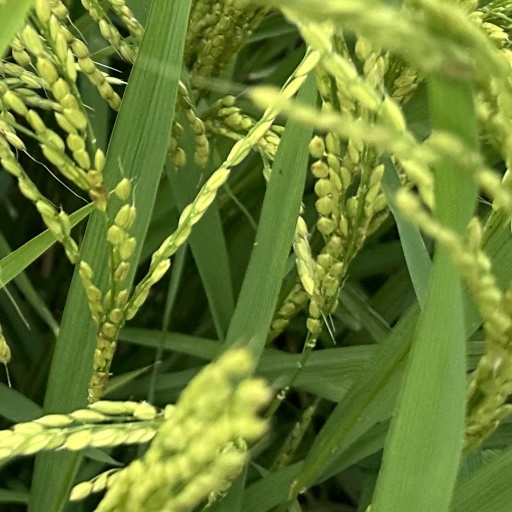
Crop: rice